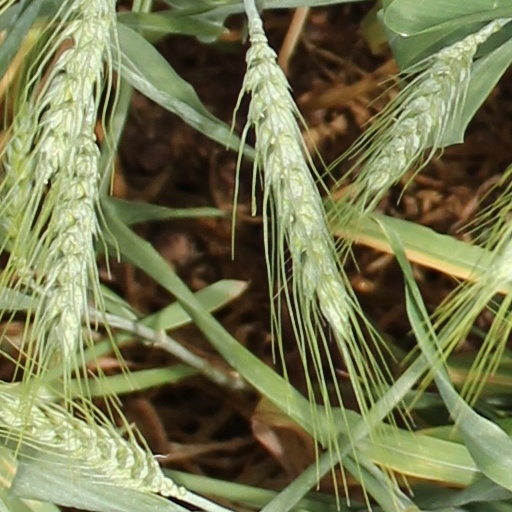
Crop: wheat